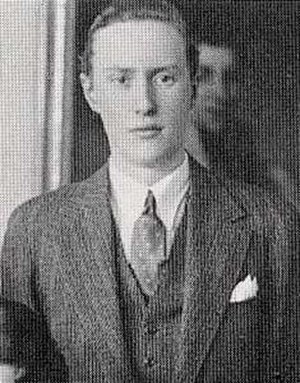
Carl Bernadotte
Carl Bernedotte
Prins Carl Gustaf Oscar Fredrik Christian Bernadotte var søn af Prins Carl af Sverige og Prinsesse Ingeborg af Danmark. Märtha af Norge var hans søster, og kong Harald 5. hans nevø. Carl Bernadotte var kendt under sit kaldenavn Mulle.